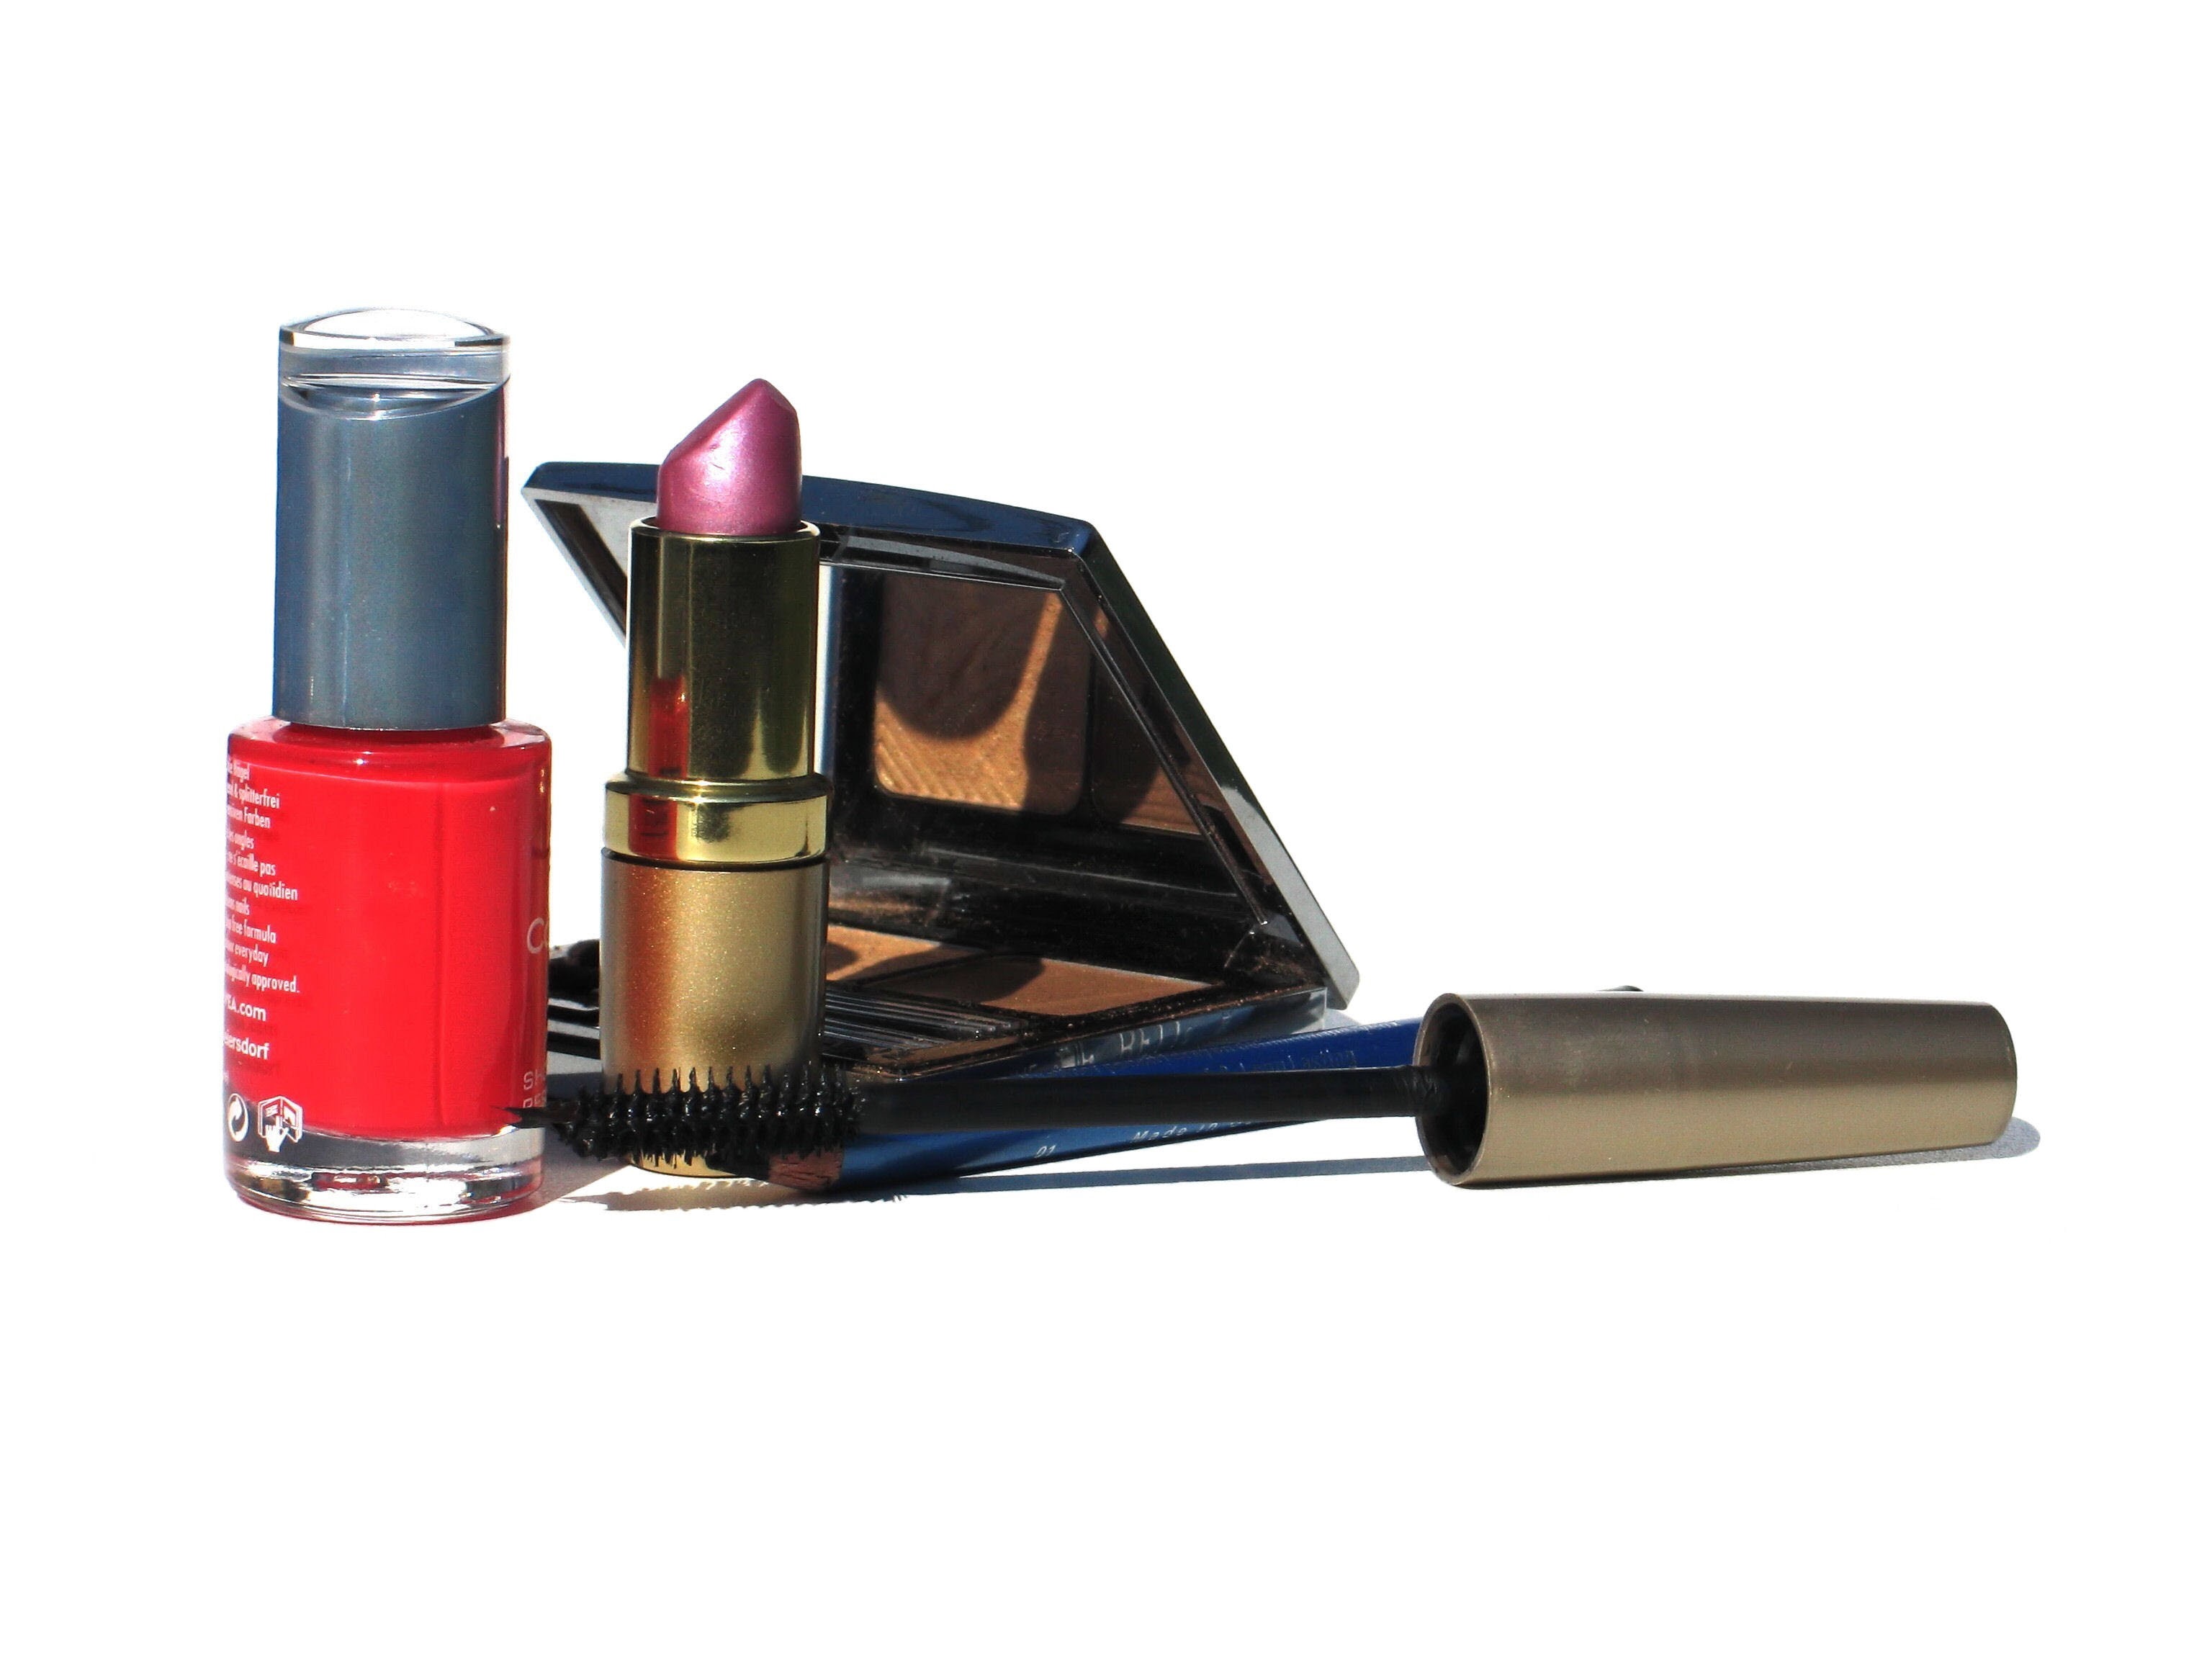
white, still life, eye, beauty, hd, lipstick, cosmetics, cosmetic